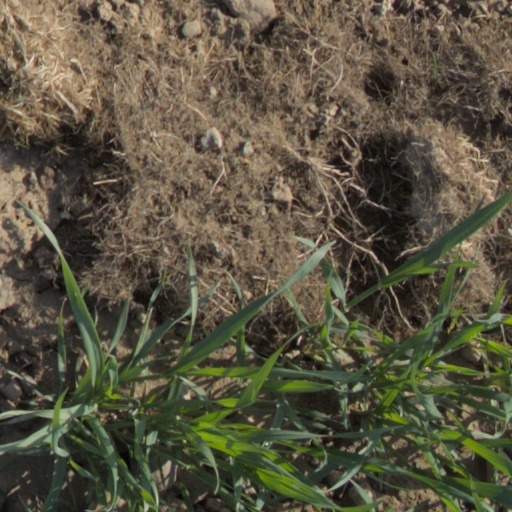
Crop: wheat